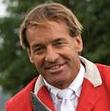
Age: 53